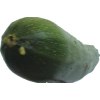
Label: green_zucchini